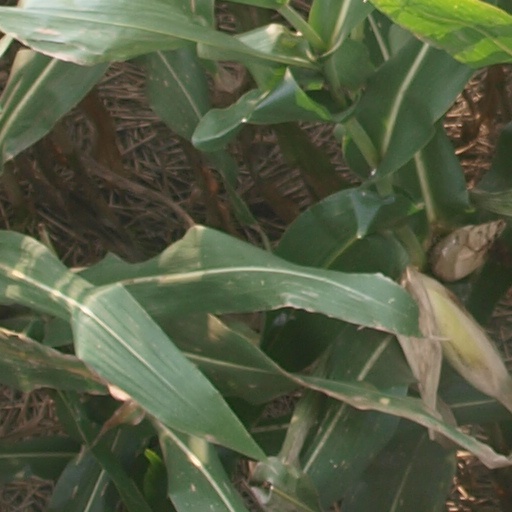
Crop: maize; corn